Daisy Buchanan

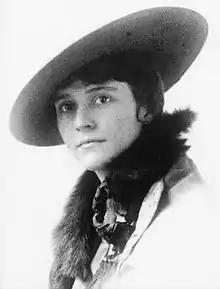
Fitzgerald based the character of Daisy Buchanan on Chicago socialite Ginevra King. Fitzgerald's failed pursuit of King inspired the thwarted romance between Gatsby and Daisy.

Fitzgerald based the character of Daisy Buchanan on Chicago socialite Ginevra King. While a sophomore at Princeton, the 18-year-old aspiring writer fell deeply in love with the 16-year-old King during a visit to his hometown of St. Paul, Minnesota. At the time, Ginevra was "a rich and wildly popular visitor from Chicago, who at sixteen had the social ease of a young duchess. A beauty with dark curling hair and large brown romantic eyes, she had an air of daring and innocent allure. To Fitzgerald, Ginevra King was the embodiment of a dream, and he was immediately and completely captivated."